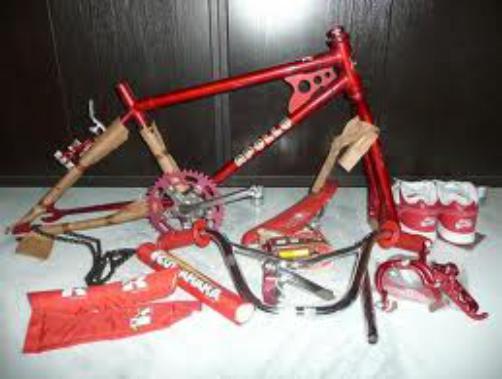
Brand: Kuwahara
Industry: Transportation